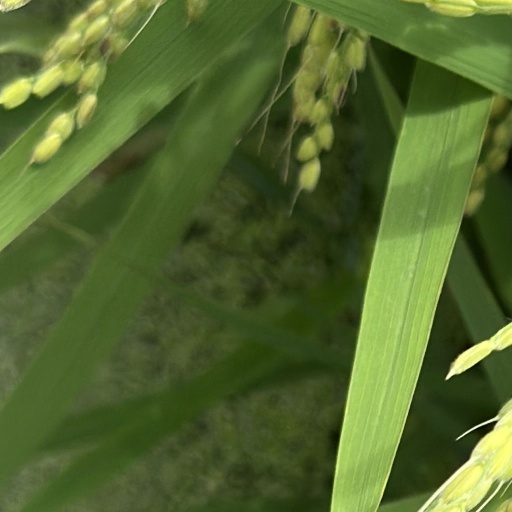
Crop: rice